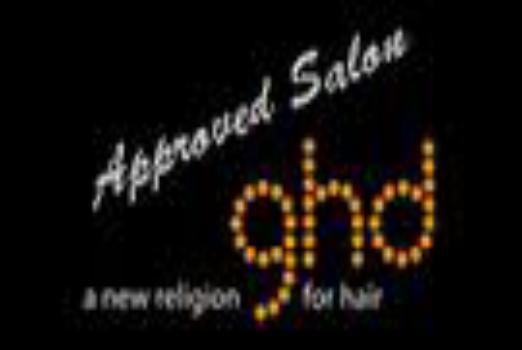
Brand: ghd
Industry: Necessities